Patanjali Yogpeeth

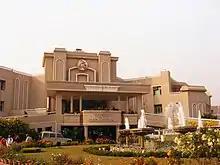
Patanjali Yogpeeth I, Main Building (Sadbhawana)

Acharyakulam is a school based on Vedic-cum-modern education near Patanjali Yogpeeth, Haridwar. It is a residential educational institution for students from grades 5th to 12th. It was inaugurated on 26 April 2013 by Narendra Modi, the then Chief Minister of Gujarat. It is affiliated to Central Board of Secondary Education (CBSE).